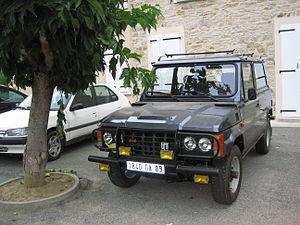
ARO a été fondée en 1957, sur les ruines de l’usine IAR de Brașov, usine qui fabriquait des pièces d’aéronautique. Elle disparaît en 2006.